Max Samuel Grifenhagen

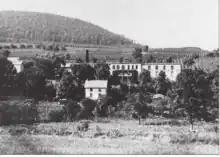

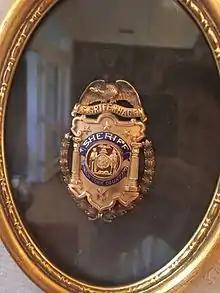
Sheriff's Badge of Max Samuel Grifenhagen

In 1880, Max and his brother Jacob B. Grifenhagen founded Grifenhagen Brothers & Company, Incorporated (more commonly called Grifenhagen Bros & Co.). They were wholesale dealers in new and old bottles. The firm went on to manufacture bottles, and was the biggest bottle manufacturer in America in the late 1800s. The corporate offices were shared with Max's other business offices at 249–251 Tenth Avenue. They were known as "The Bottle Clearing House of America", becoming one of the largest of its kind in the country.